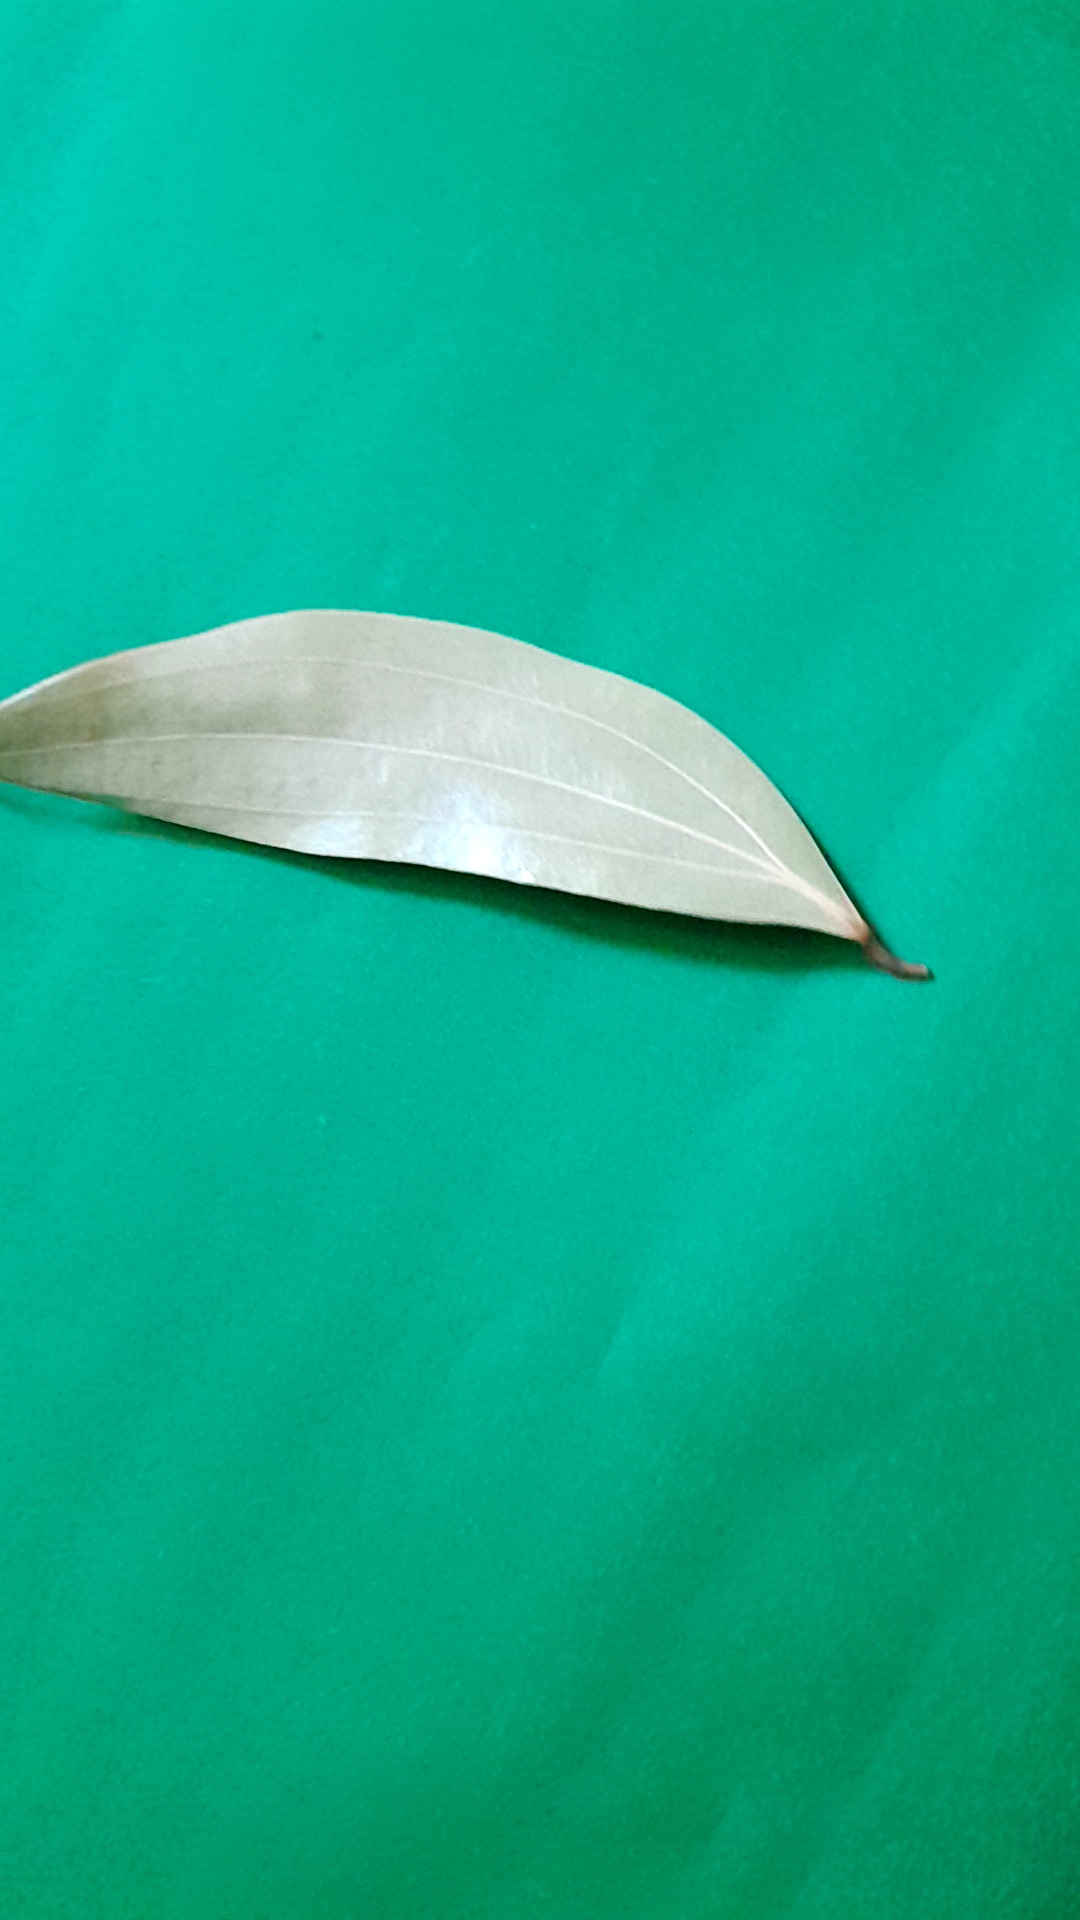
Label: Dry Leaf